William Swinden Barber

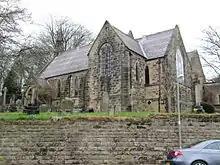
John the Divine, Menston

This is a Grade II listed building. St John's in Windle Royd Lane, Warley, Halifax, was designed by Barber and built between 1877 and 1878. This was a replacement for a wooden church built in 1856 in Windle Royd Lane further uphill. It was designed in Gothic Revival style for a congregation of 320–342, built at a cost of £3,930–4,000 with a church grant of £240 and consecrated in 1878. The building was planned as a nave and chancel, with everything else to the south: the nave aisle, tower, vestry and organ chamber. It is built of locally quarried sandstone with grey freestone dressings. The tower, notable for its large pinnacles, is attached to the north-west corner of the nave, with a square turret housing a spiral tower staircase to the bell-ringers' chamber only, this turret being tucked between the spire and the nave. The tower's ground floor is the church entrance, and the clock mechanism and clock faces between the ringers' chamber and the belfry were added in 1905. The chancel has an open wagon roof and the nave has closely spaced rafters. Due to the 2005 interior re-ordering, there is little left of Barber's designed and commissioned furnishings, but his floors may still exist, concealed beneath carpeting. There is an octagonal font and a round stone pulpit with "open arcading and fleurons" which may possibly be to his original 1877 design. The reason for listing is given as the exterior architecture by Barber as a local architect, and the church's position in the landscape.